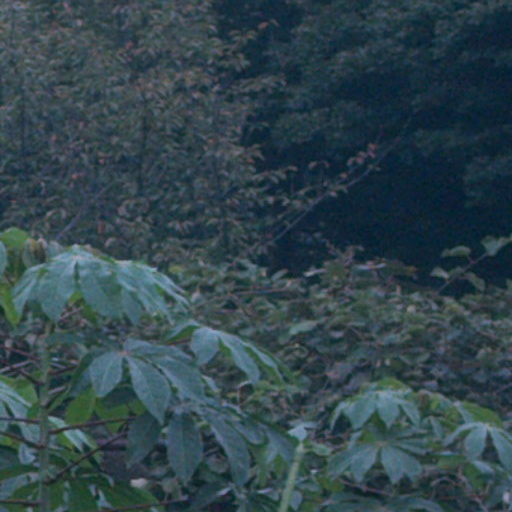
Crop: cassava